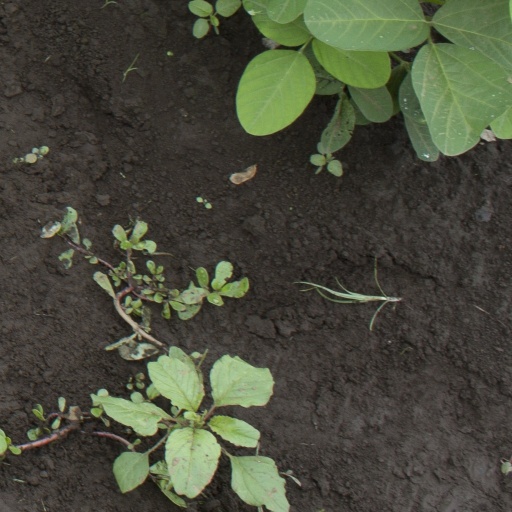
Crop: soybean